Rudeness

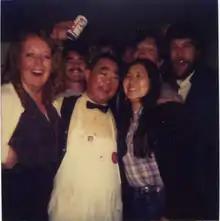
Edsel Ford Fong, credited with being the world's rudest waiter

In every culture, it is possible to act rudely, although what constitutes rude behaviour varies. The following are examples of behaviour that many Western societies would consider "rude" or a breach of etiquette, though views may vary by culture, setting, or individual circumstances: